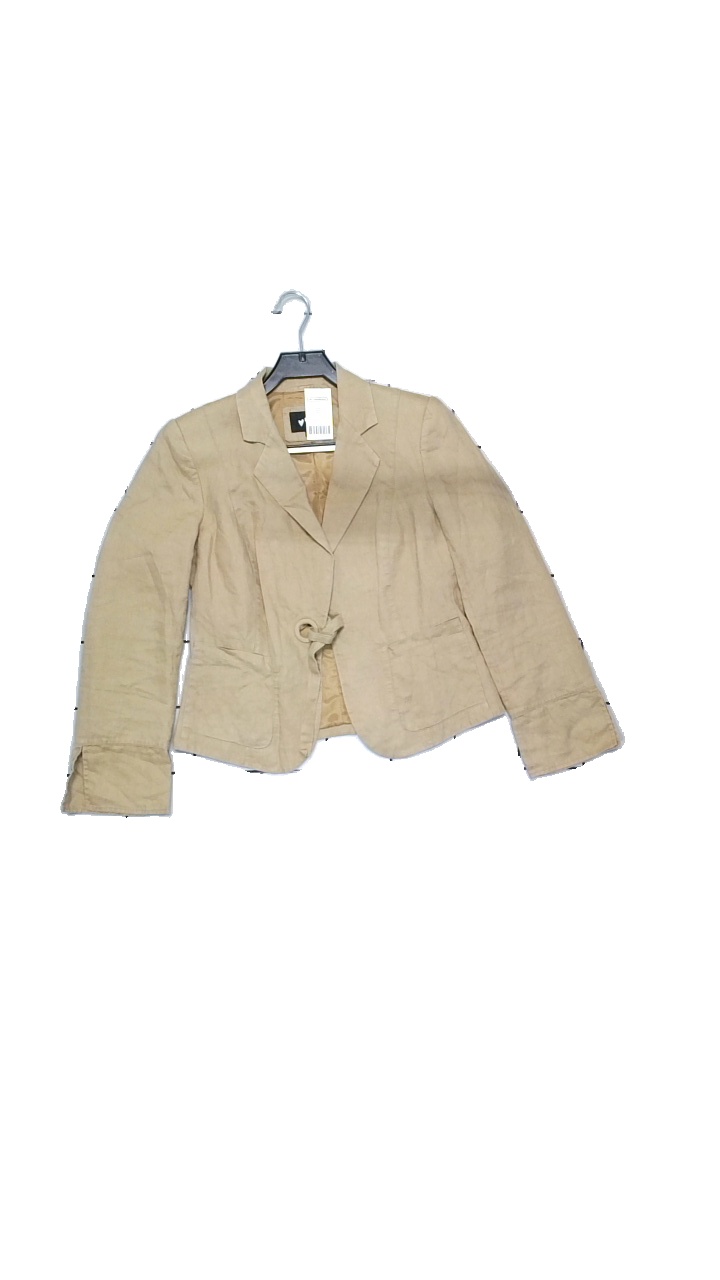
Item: Blazer (Ladies)
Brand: Marks & Spencer
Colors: Beige, Brown
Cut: Tight
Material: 100% linen
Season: Autumn
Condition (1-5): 5
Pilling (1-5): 5
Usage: Reuse
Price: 150-250